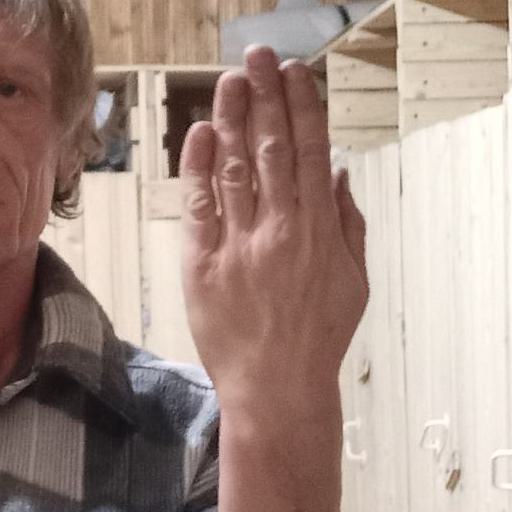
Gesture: stop_inverted